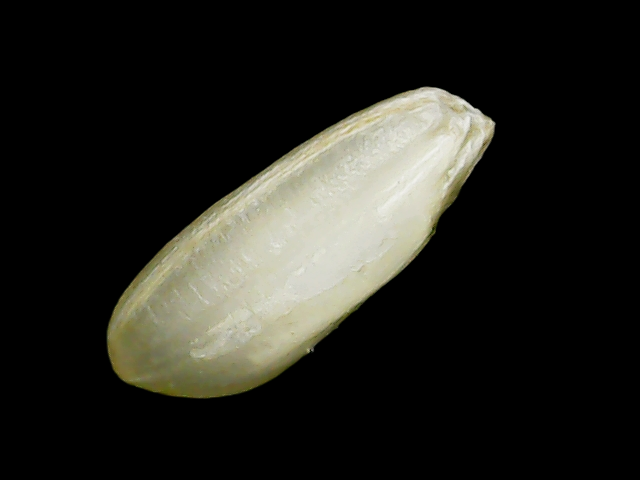
Rice variety: Binadhan10